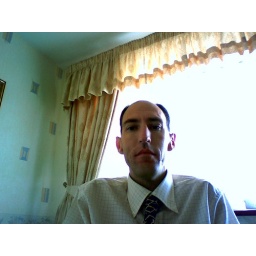
Planning my win against  Al 'the black ball miss' Lockey